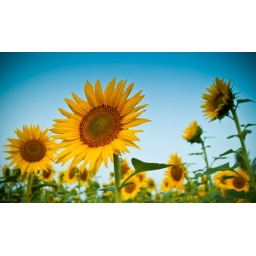
&amp;quot;And the yellow sunflower by the brook, in autumn beauty stood.&amp;quot; &amp;quot;L&amp;quot; view in light box